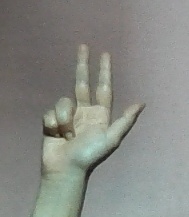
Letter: al